Rearwin Speedster

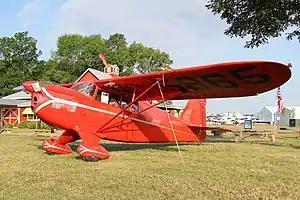

The Rearwin Speedster was a two-seat, high-wing, sport aircraft produced by Rearwin Airplanes Inc. in the United States in the 1930s.